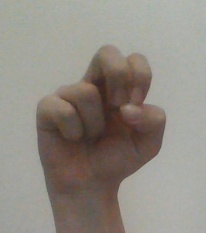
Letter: gaaf